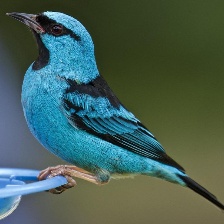
Species: BLUE DACNIS
Scientific name: DACNIS CAYANA